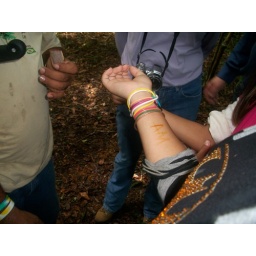
The girls got tattoos from a tree in the amazon. it will last a month or so.